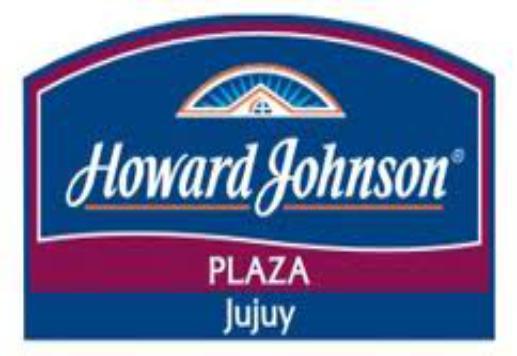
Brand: Howard Johnson's
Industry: Others